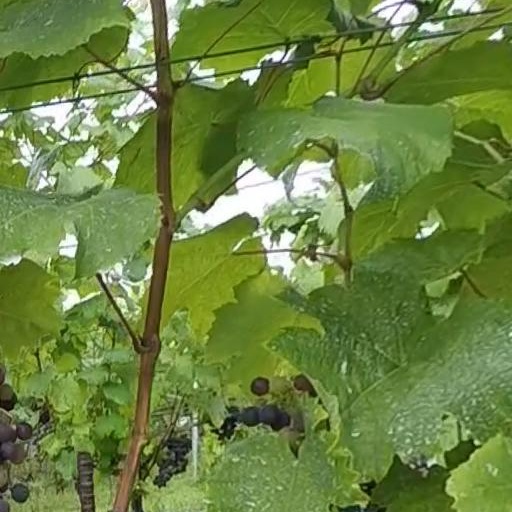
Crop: grape